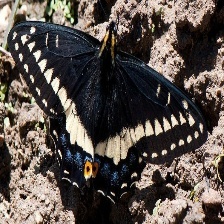
Species: INDRA SWALLOW